Mozarteum University Salzburg

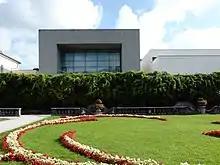
Main building

Mozarteum University Salzburg (German: "Universität Mozarteum Salzburg") is one of three affiliated but separate (it is actually a state university) entities under the "Mozarteum" name in Salzburg municipality; the International Mozarteum Foundation and the Mozarteum Orchestra Salzburg are the other two. It specializes in music, the dramatic arts, and to a lesser degree graphic arts. Like its affiliates it was established in honour of Salzburg-born musician Wolfgang Amadeus Mozart.